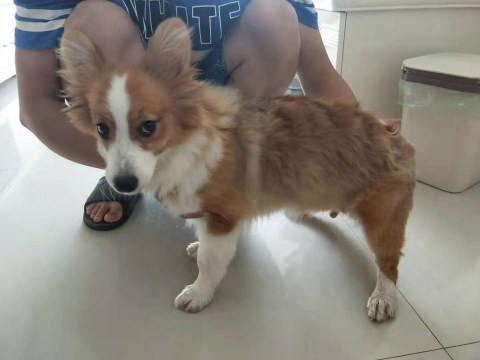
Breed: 2909-n000116-Cardigan